Tritone substitution

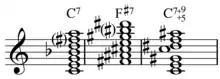
Tritone substitution and altered dominant as "nearly identical" .

Edward Sarath calls tritone substitutions a "non-diatonic practice that is indirectly related to applied chord functions... yield[ing] an alternative melodic pathway in the bass to the tonic triad." Patricia Julien says it involves replacing "harmonic root movement of a fifth with stepwise root movements (e.g., G–C becomes D–C) so that although stepwise root movement is involved, the relationship between the chords is functional".